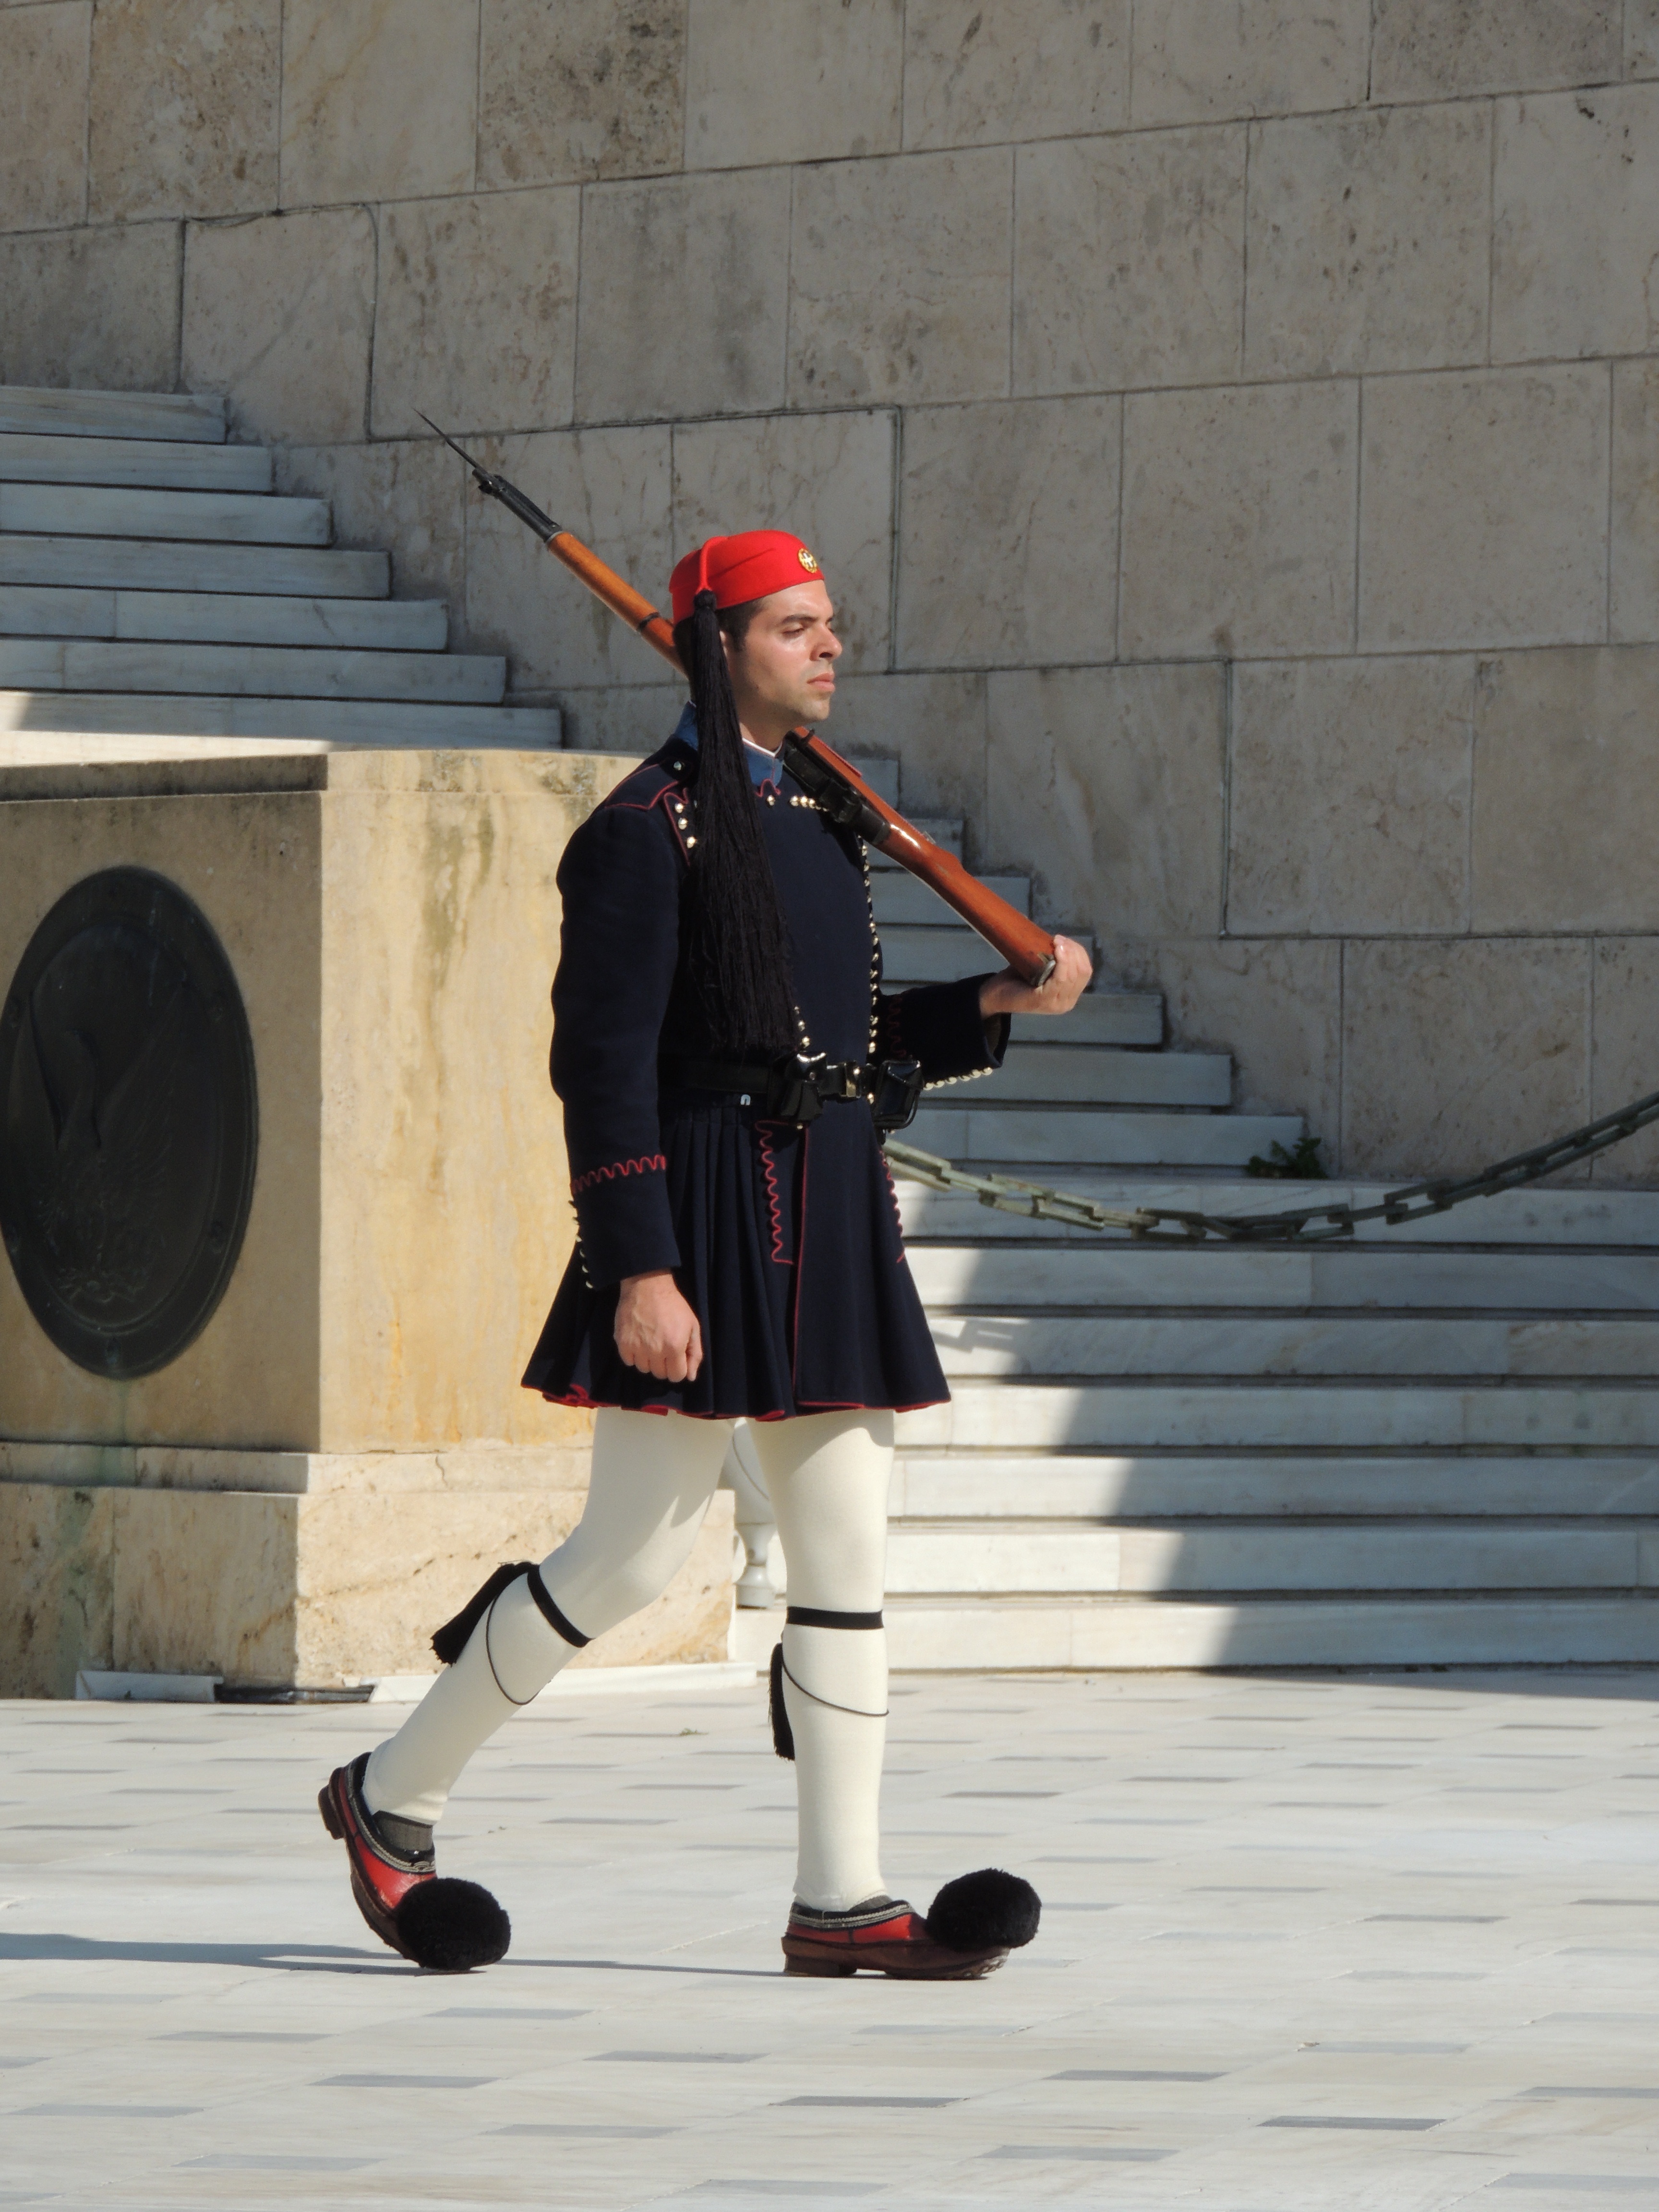
spring, soldier, clothing, black, footwear, greece, guard, athens, presidential guard, patrolling